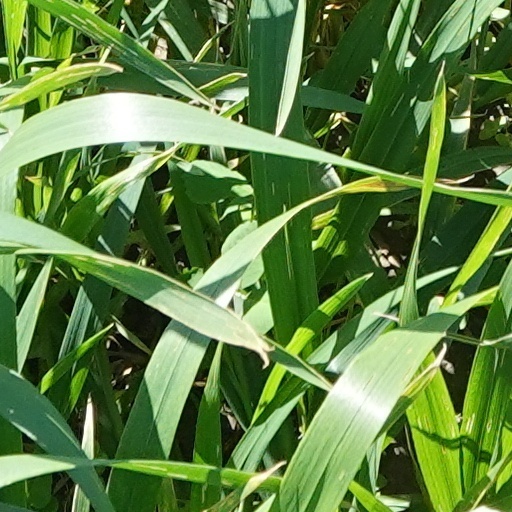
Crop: wheat